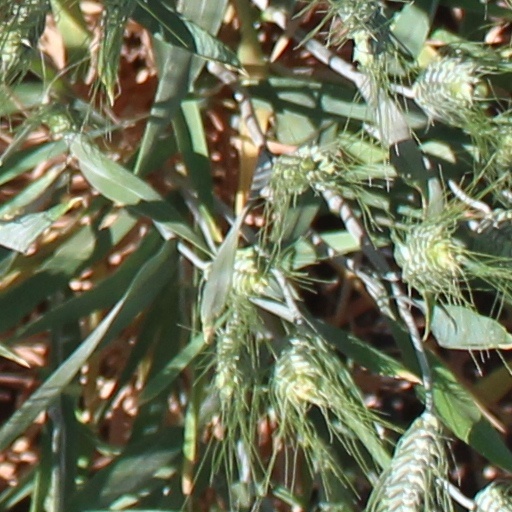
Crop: wheat